Evelyn Williams (politician)

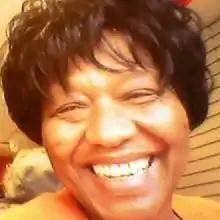
Evelyn Williams

Evelyn Williams is an American Democratic Party politician who briefly served in the New Jersey General Assembly representing the 28th Legislative District.